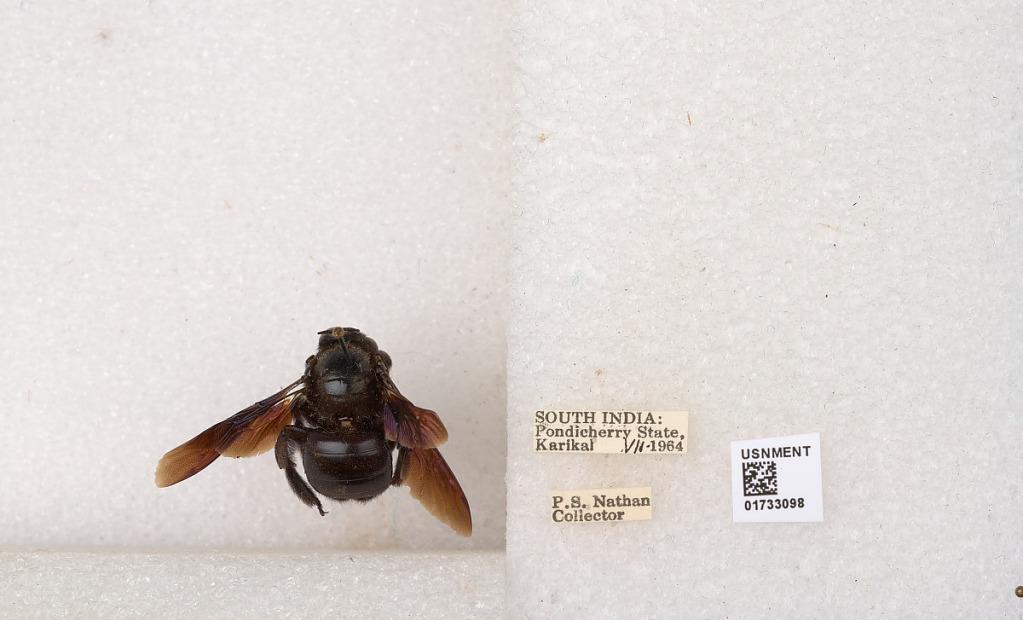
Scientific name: Xylocopa (Ctenoxylocopa) fenestrata (Fabricius)
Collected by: P. Nathan
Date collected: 1964-7-1
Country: India
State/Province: Puducherry
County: Karaikal
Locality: Karikal